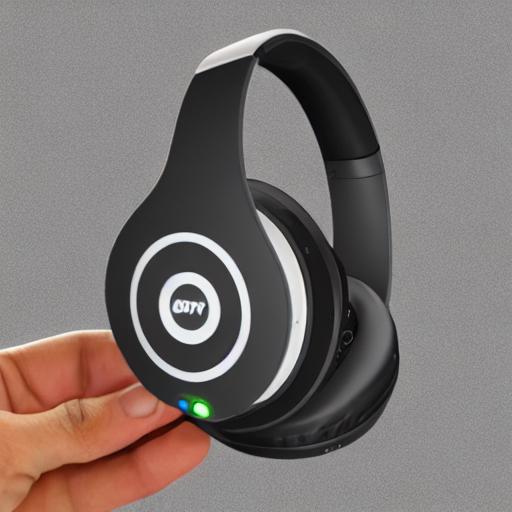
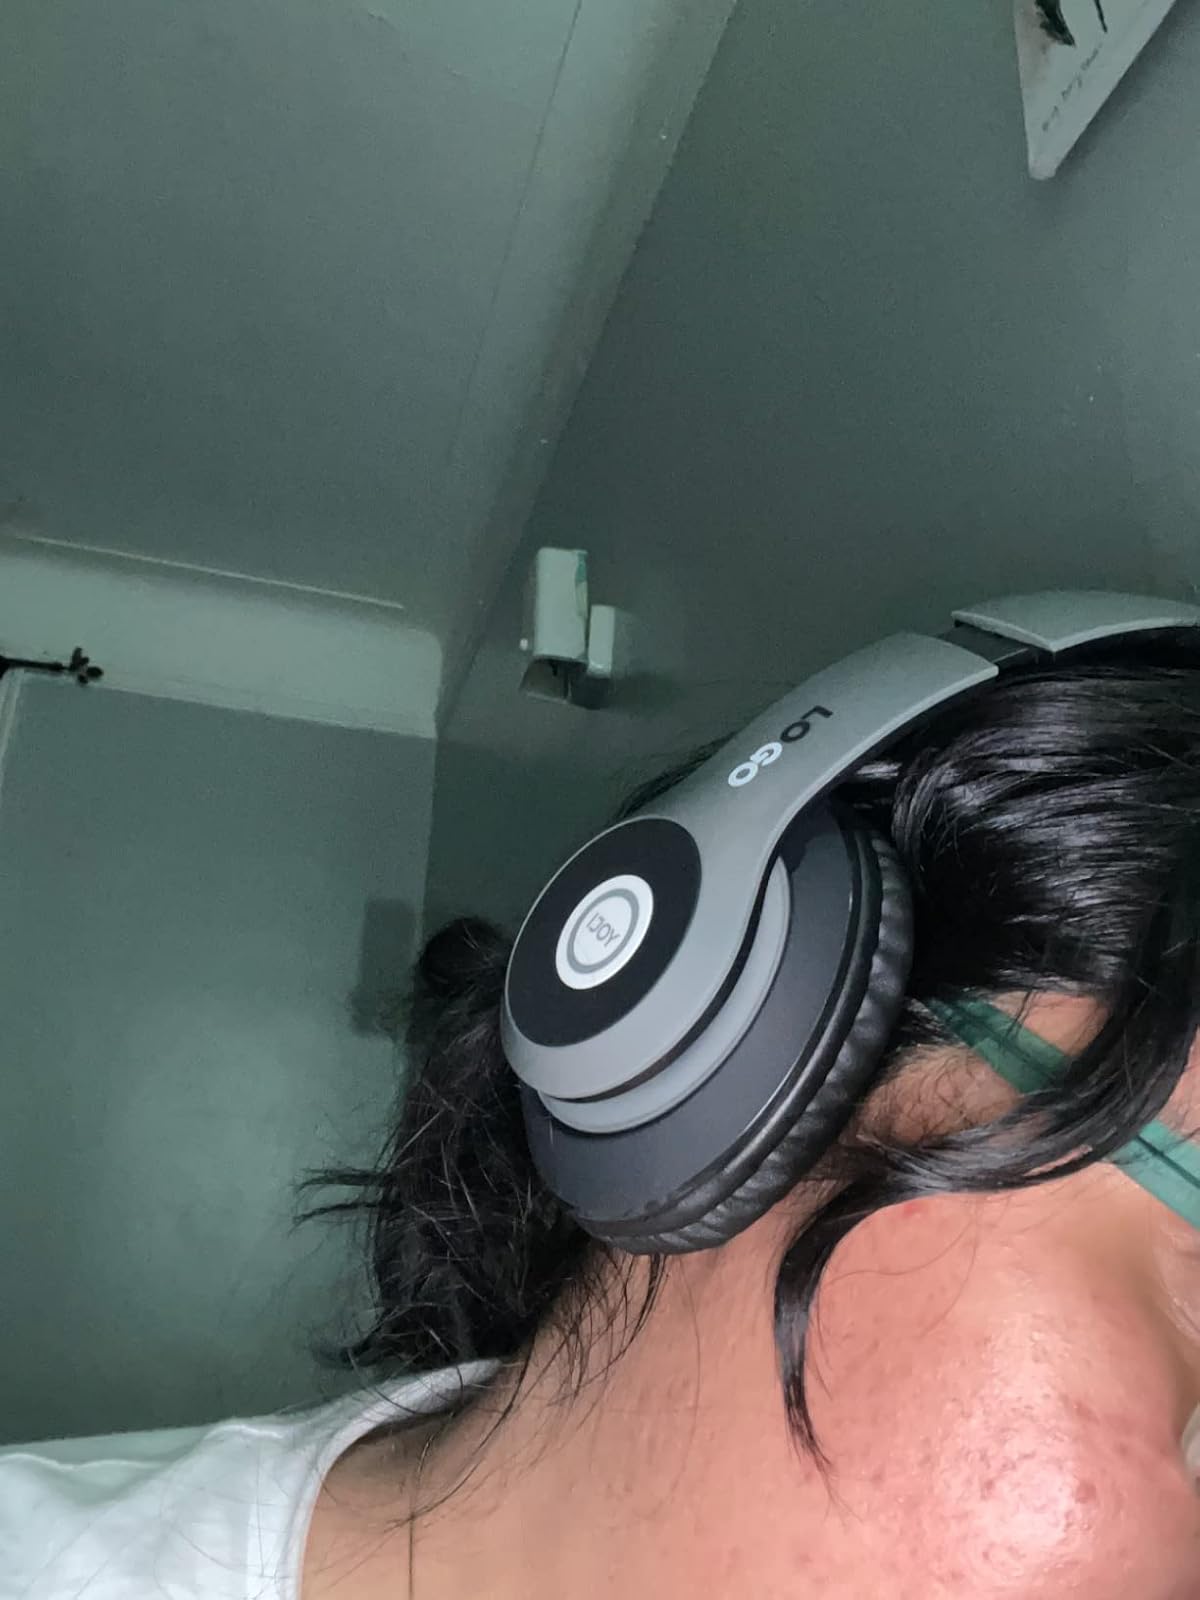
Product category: headphones
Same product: no